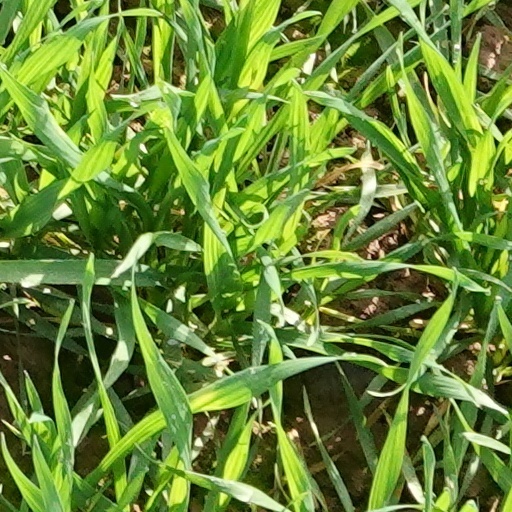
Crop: wheat